Friendship Park (San Diego–Tijuana)

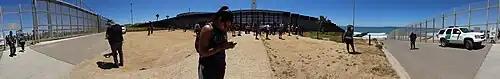

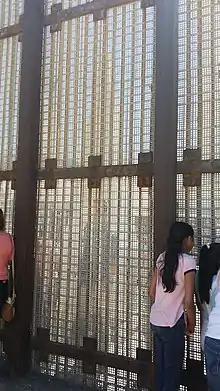
Looking south at the boundary Monument as seen from Friendship Park in the 2010s (old fence)

In the 1850s, in the aftermath of the Mexican–American War, a joint commission from the United States and Mexico erected a pyramidal statue on a beachside bluff south of what is today Imperial Beach, California to mark the initial boundary point between Mexico and the United States.